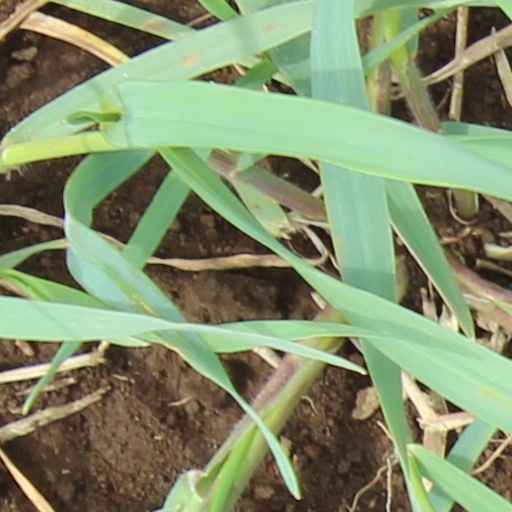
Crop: wheat